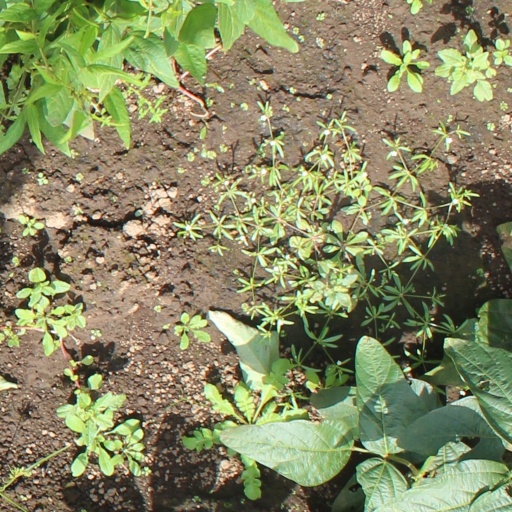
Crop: soybean